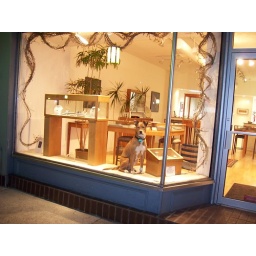
dog in a window